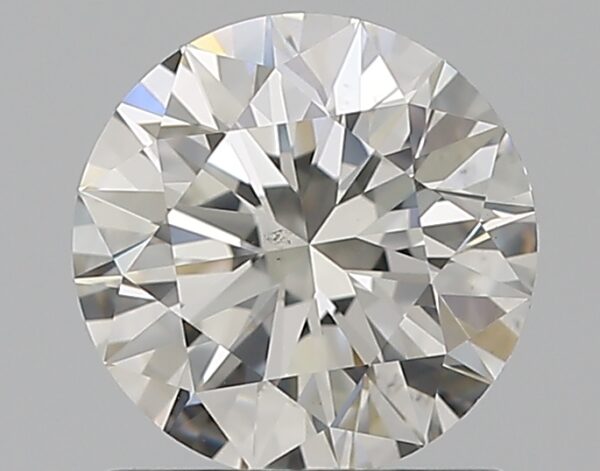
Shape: round
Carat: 1.01
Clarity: VS2
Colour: H
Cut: EX
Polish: EX
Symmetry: EX
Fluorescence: M
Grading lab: GIA
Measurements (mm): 6.38 x 6.41 x 4